Hotan River

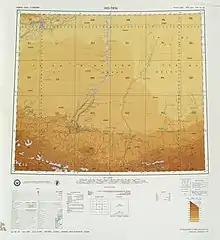
Map including the Hotan River (labeled as Ho-tien Ho) and surrounding region (USATC, 1971)

In the mid-20th century, wells along the course of the river included (south to north): Hsüeh-erh-ch'i-k'o-ma, Chi-la-mu-yeh-te-tao, Ai-k'o-t'i-ken, Ch'i-erh-ko-han-t'u-mu-shu-k'o, A-ya-k'o-wu-ssu-tan, Man-ta-t'u-mu-shu-k'o, Lo-tsa-pai-t'u-mu-shu-k'o, Yeh-ma-la-k'o-tao, Po-lo-ch'u-shih-kan, Hsi-t'i-pa-ku-t'an and Ya-erh-te-ku-tzu.